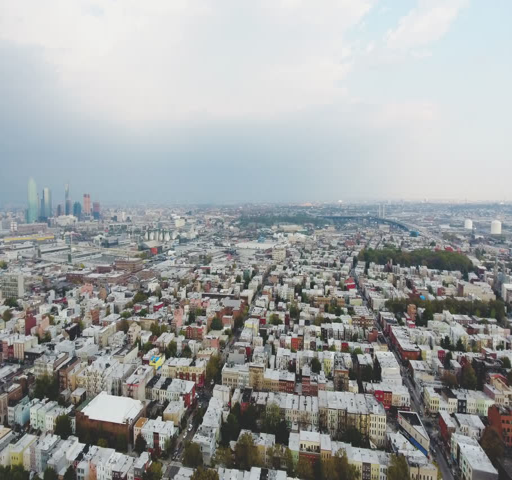
an establishing shot at sunset .